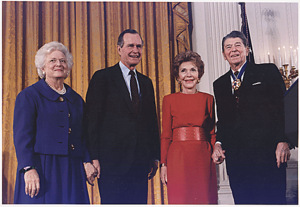
Barbara Bush / Tidligt liv
Barbara Bush, præsident Bush, tidligere First Lady Nancy Reagan og tidligere formand Ronald Reagan i 1993, mens Krat nuværende præsident Reagan med Presidential Medal of Freedom.
Barbara Pierce Bush var hustru til USA's 41. præsident George H.W. Bush, og var landets førstedame fra 1989 til 1993. Hun var mor til USA's tidligere præsident George W. Bush og Floridas tidligere guvernør Jeb Bush, og søster til Scott Pierce.